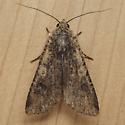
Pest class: cutworms